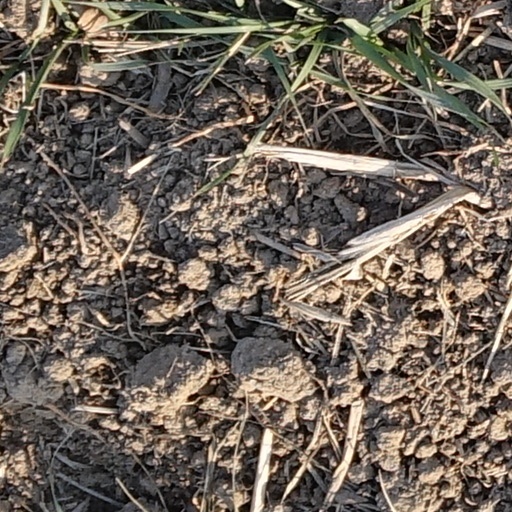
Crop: wheat